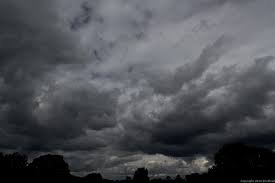
Weather: cloudy or overcast